Sakshi (media group)

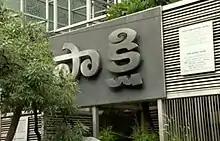
Façade of Sakshi TV building

Sakshi TV started airing on 1 March 2009. It is promoted by Indira Television Ltd., with Y. S. Jagan Mohan Reddy, son of then Chief Minister of Andhra Pradesh, Y. S. Rajashekhara Reddy, as the Chairman.